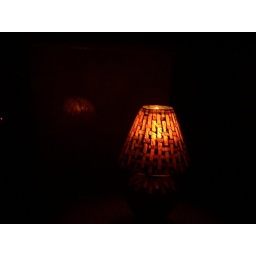
Once again, My lamp with a candle in it on the toilet. You might see the toilet. Haha.